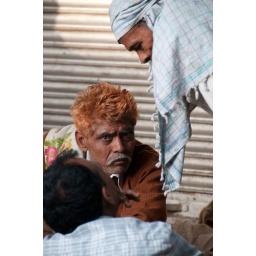
Wandering around flower market outside Fatepuri Masjid on Chandni Chowk in Old Delhi